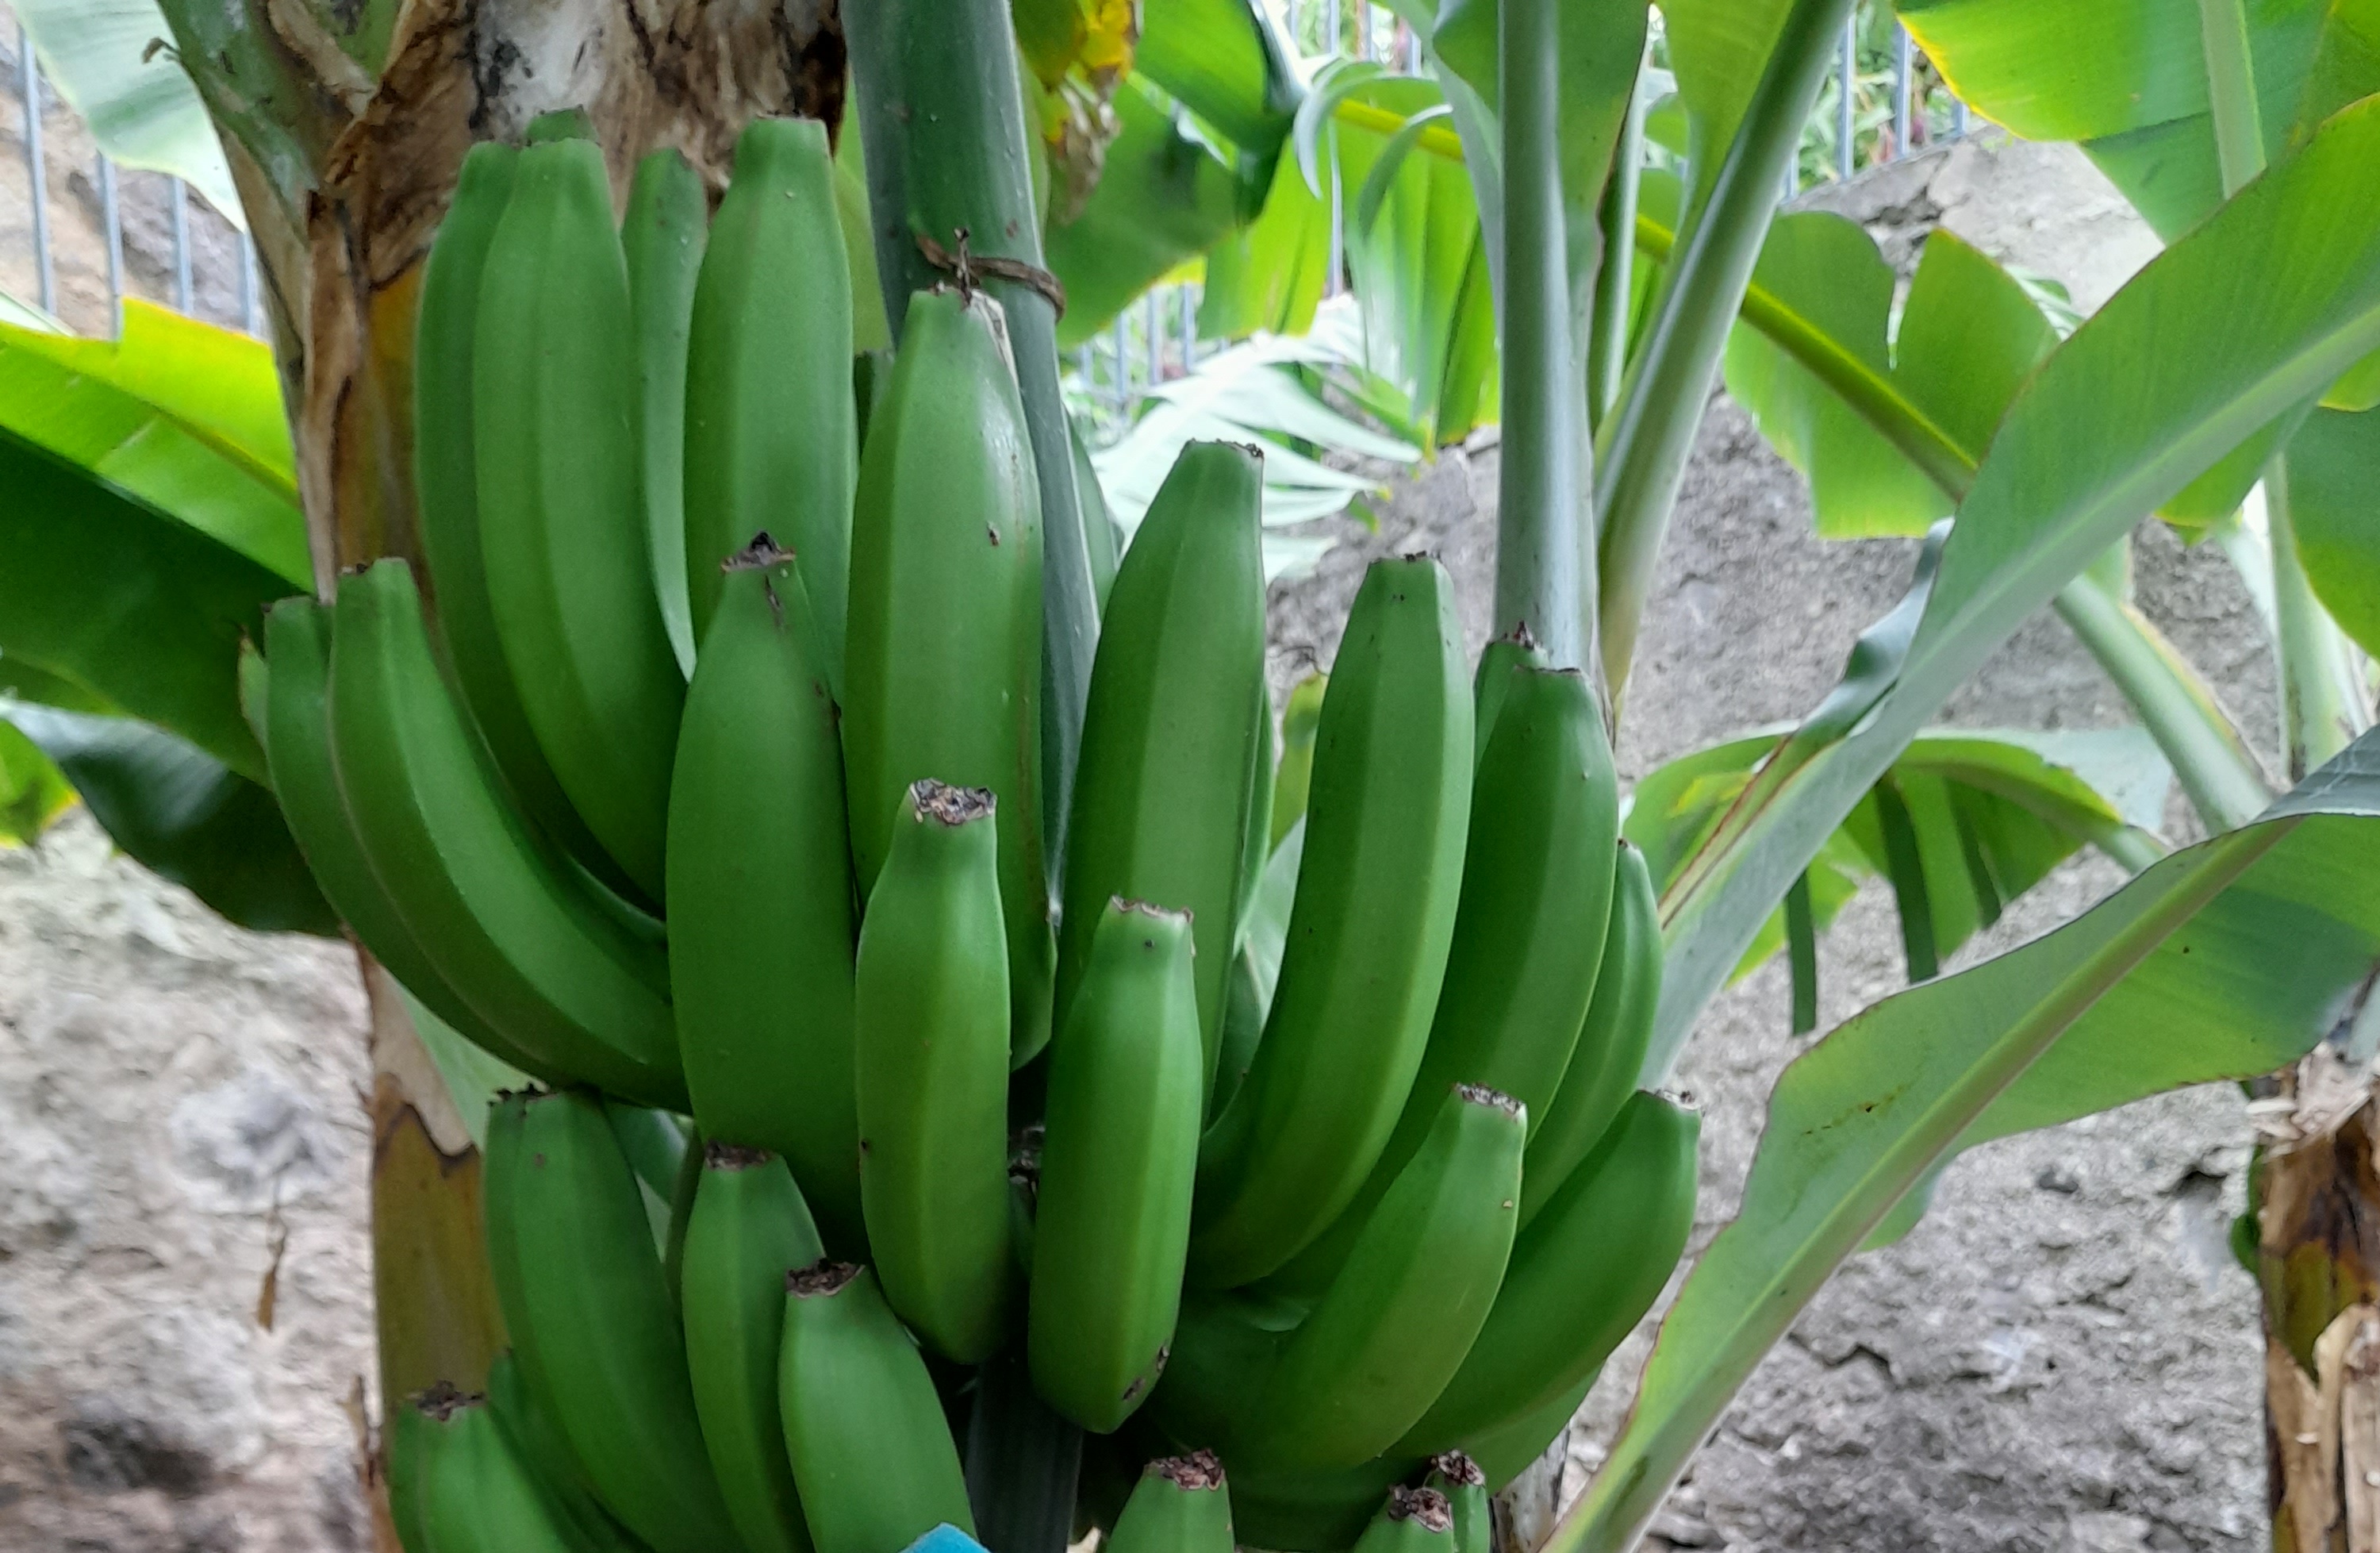
Label: Keep